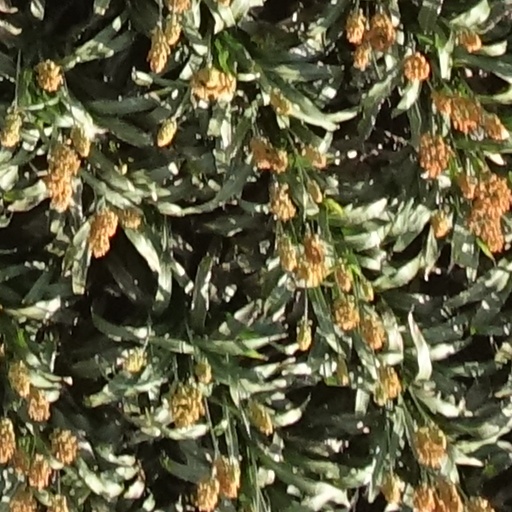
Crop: sorghum